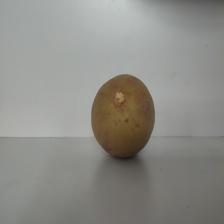
Size: Large